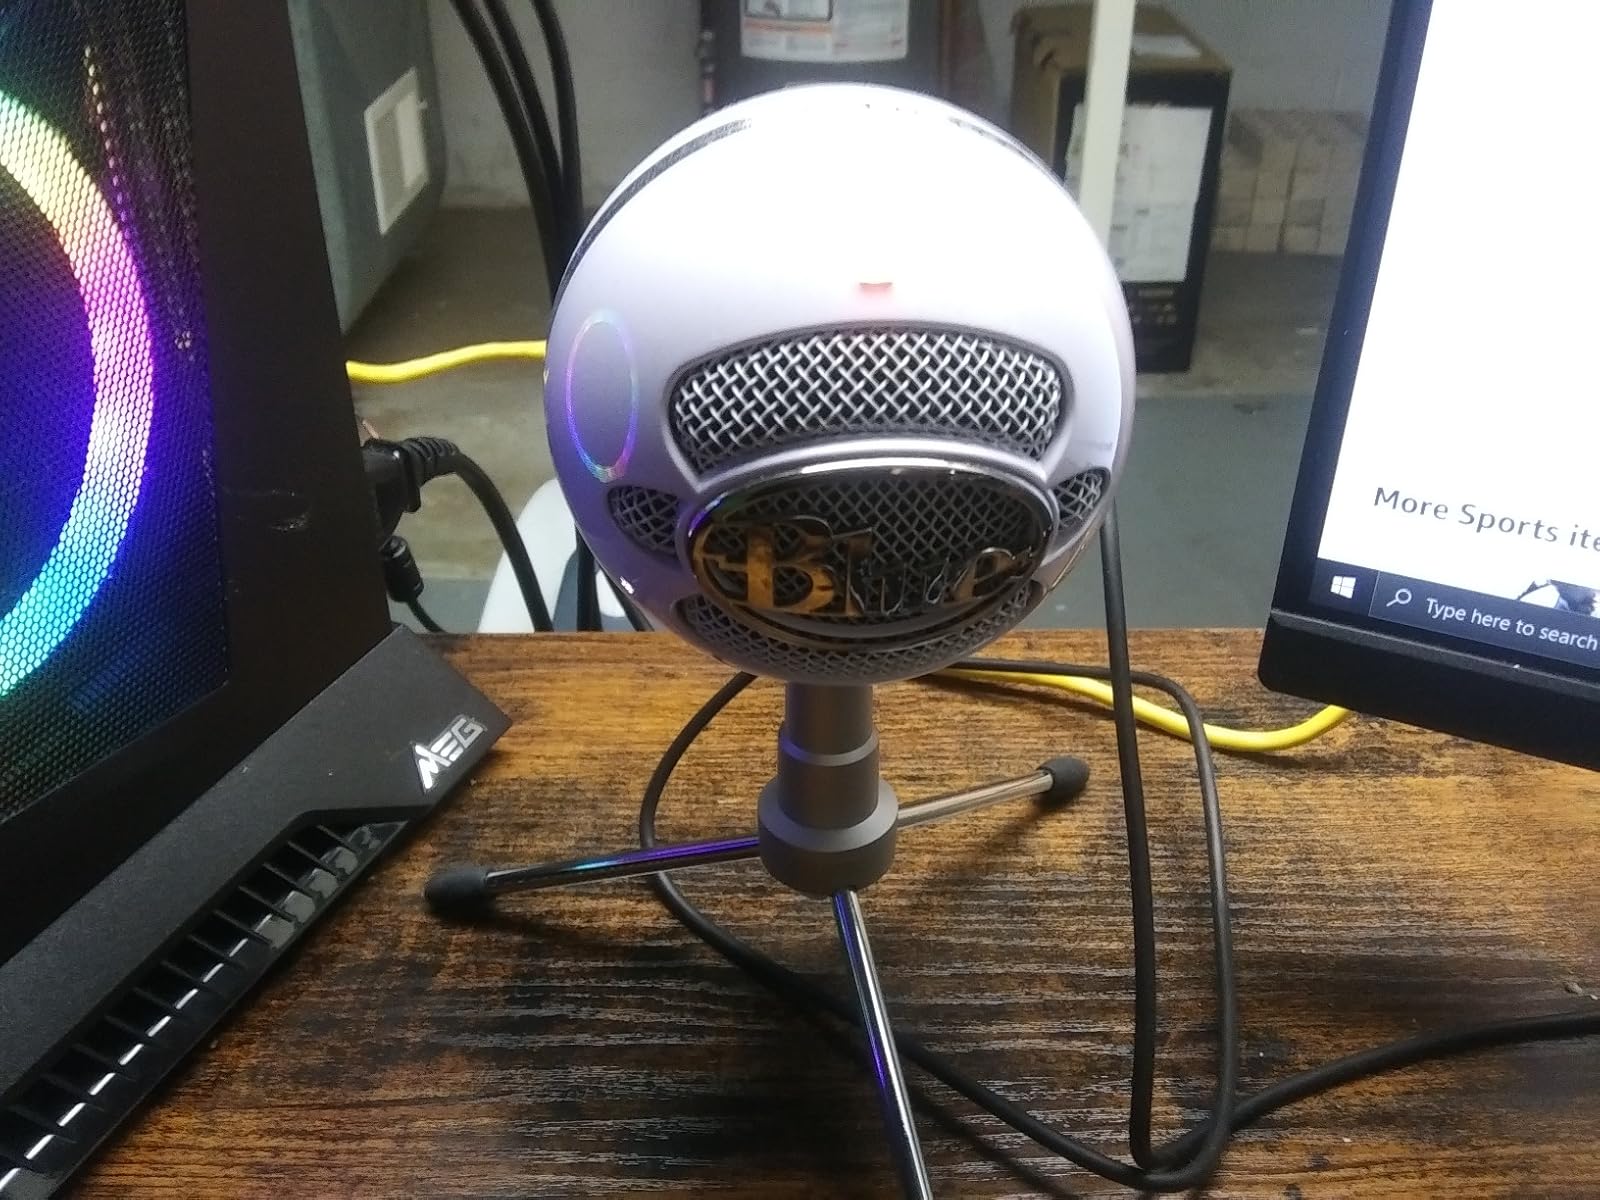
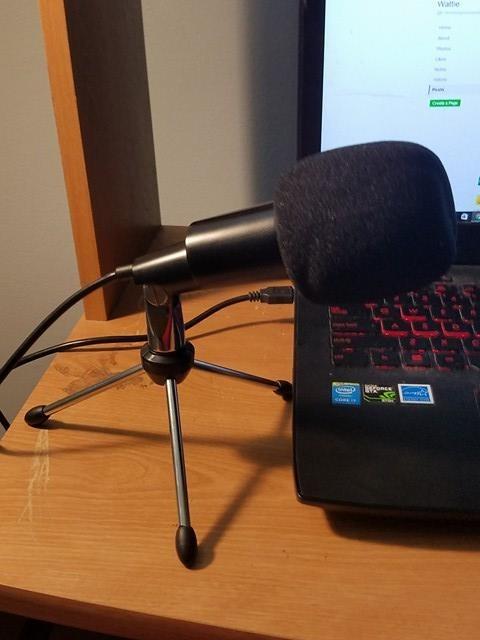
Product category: microphone
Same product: no